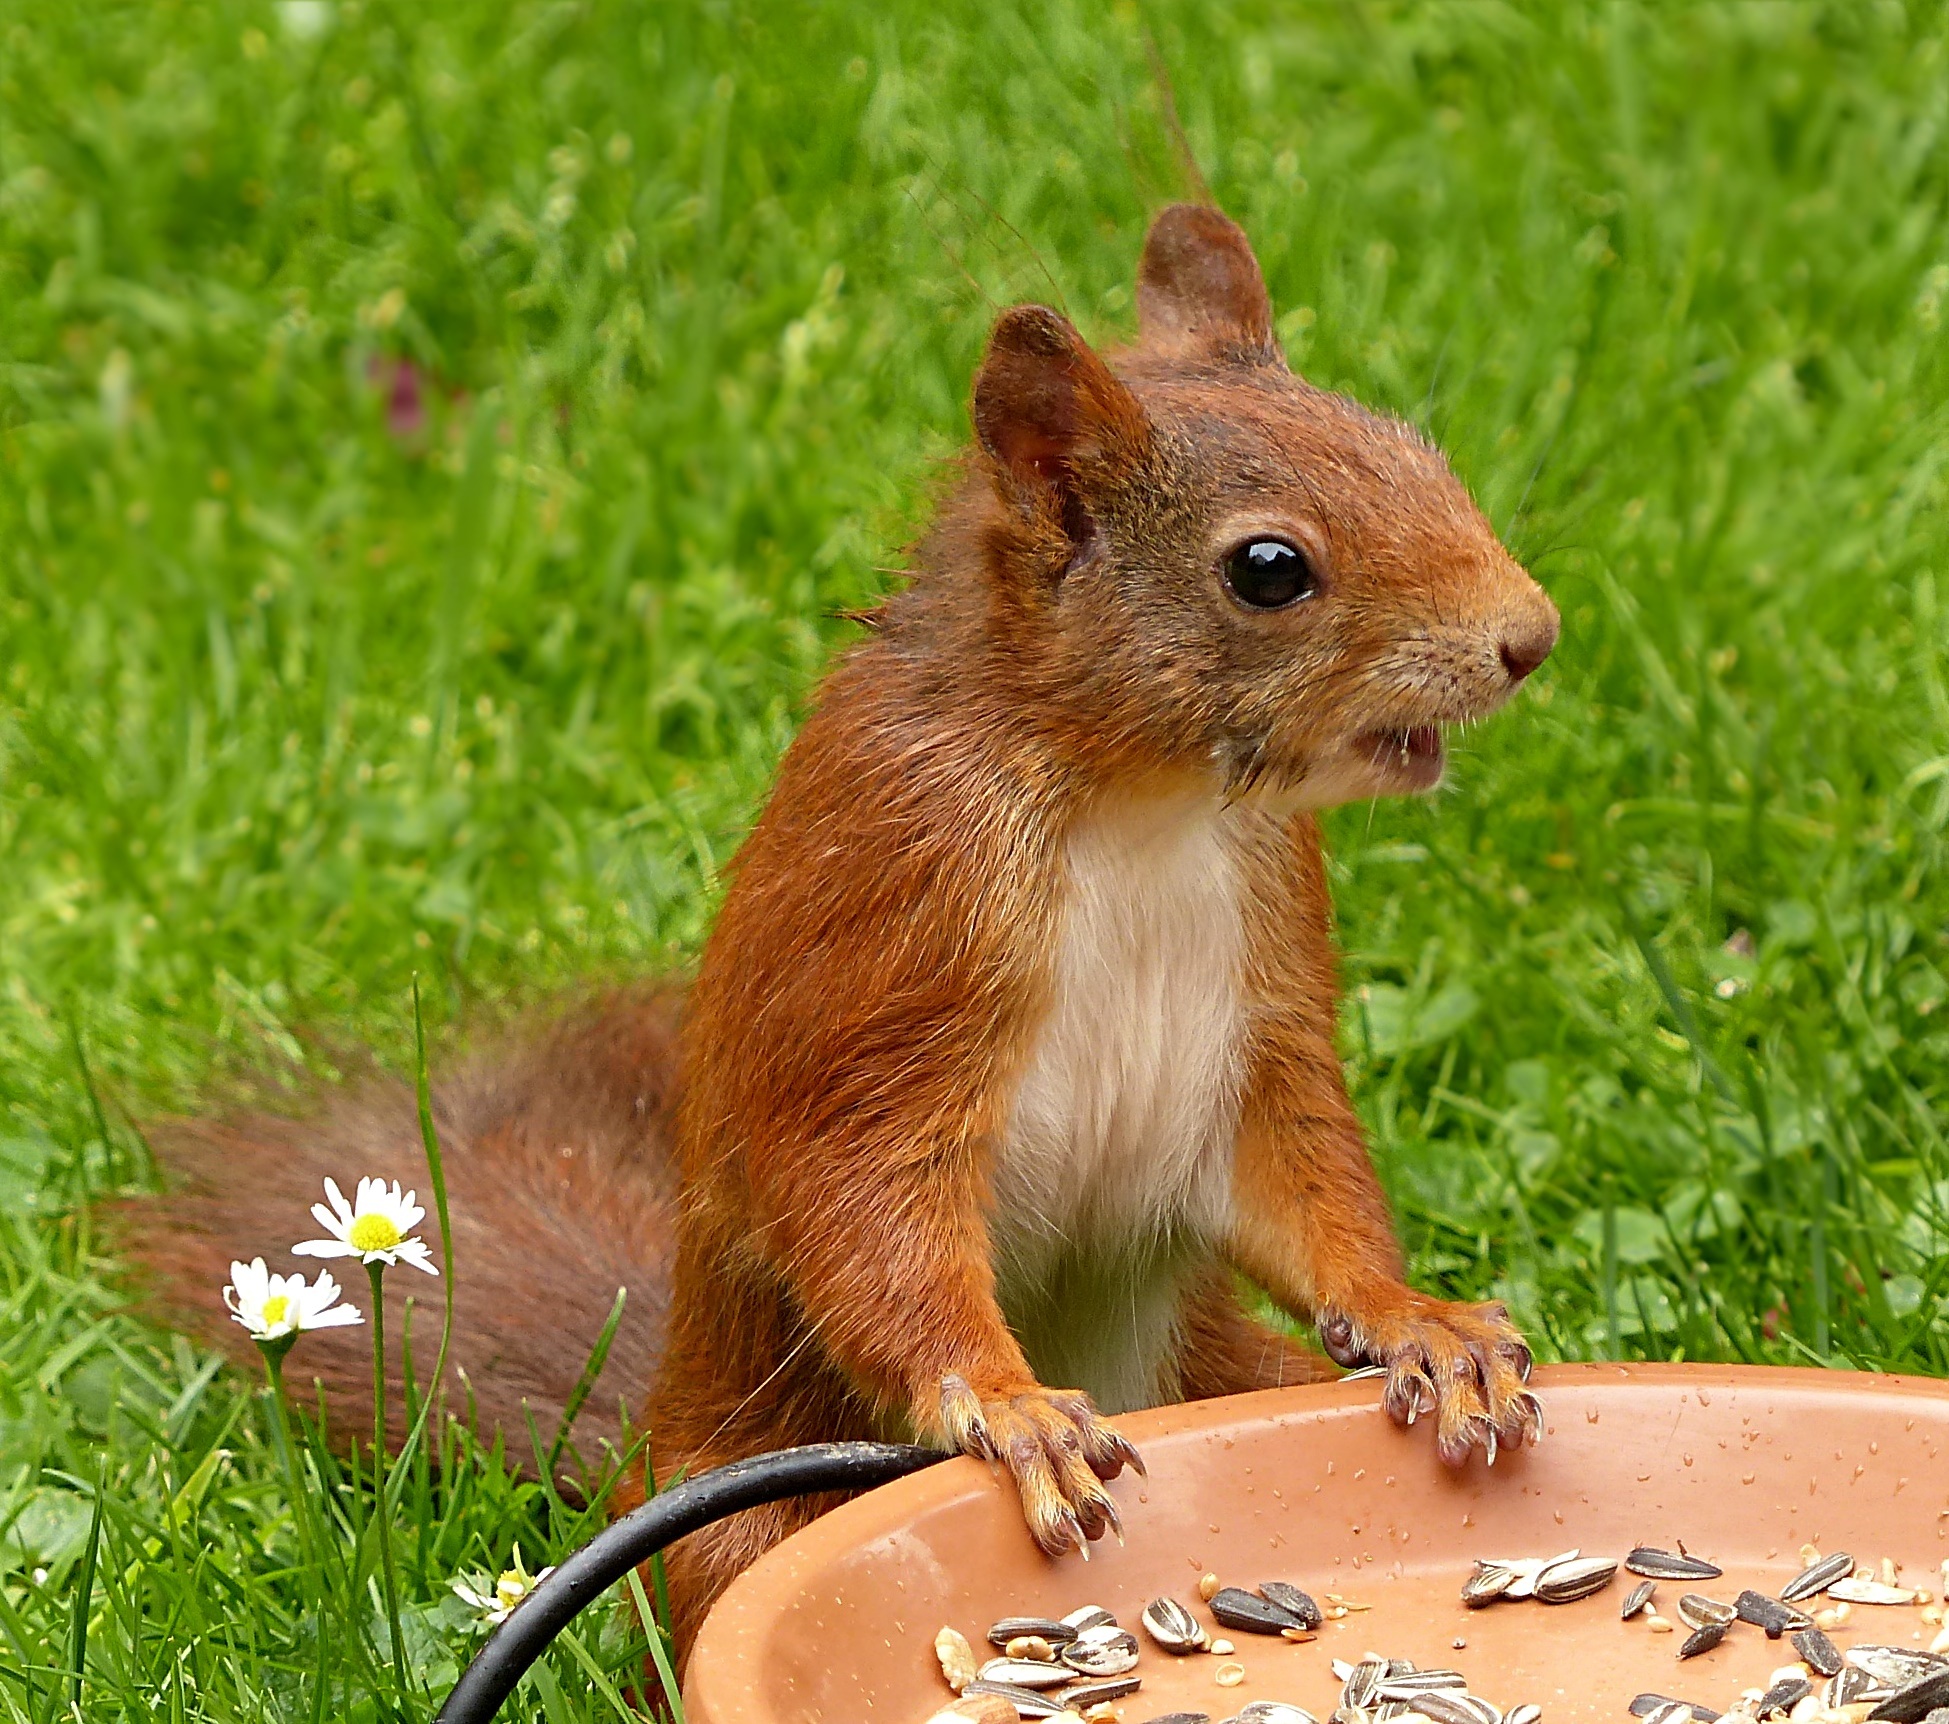
wildlife, young, mammal, squirrel, garden, rodent, fauna, whiskers, vertebrate, foraging, sciurus vulgaris major, fox squirrel